Interstate 20 in Alabama

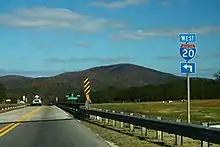
SR 202 at I-20 at exit 179

East of milemarker 172 until milemarker 188, the route is once again six lanes. From exit 188 to exit 205, I-20 narrows again to four lanes. East of exit 205, I-20 becomes a six-lane route until it reaches exit 210. However, in this area, construction is ongoing to widen the last to six lanes to the Georgia state line. I-20 dives into Oxford from the west into its interchange with Alabama State Route 21 (SR 21). Here, you can see Quintard Mall and some of the highest mountains in Alabama, including Cheaha Mountain. The Anniston–Oxford metropolitan area is served by exits 179, 185, 188, and 191.